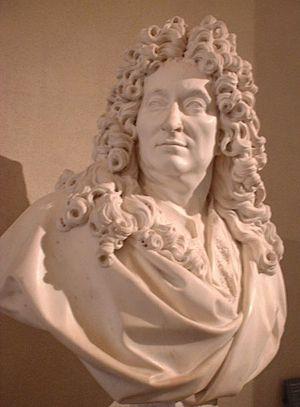
François Girardon, né le 10 mars 1628 à Troyes et mort le 1ᵉʳ septembre 1715 à Paris, est un sculpteur français.
Nicolas Boileau, dit Boileau-Despréaux, est un homme de lettres français du Grand Siècle, né le 1ᵉʳ novembre 1636 à Paris et mort dans la même ville le 13 mars 1711. Poète, traducteur, polémiste et théoricien de la littérature, il fut considéré en son temps et par la postérité comme le législateur ou le « Régent du Parnasse » pour son « intransigeance passionnée ». Admirateur et ami de Molière pendant dix ans, familier de Furetière et de Chapelle, il fut dans le dernier quart du siècle le collègue et interlocuteur privilégié de Racine.